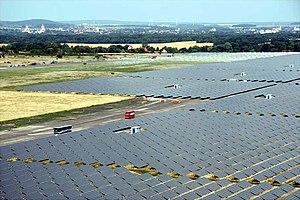
Une centrale solaire photovoltaïque est un dispositif technique de production d'électricité par des modules solaires photovoltaïques reliés entre eux et utilise des onduleurs pour être raccordée au réseau.
L'énergie solaire en Allemagne tient une place bien plus importante que dans la plupart des pays.